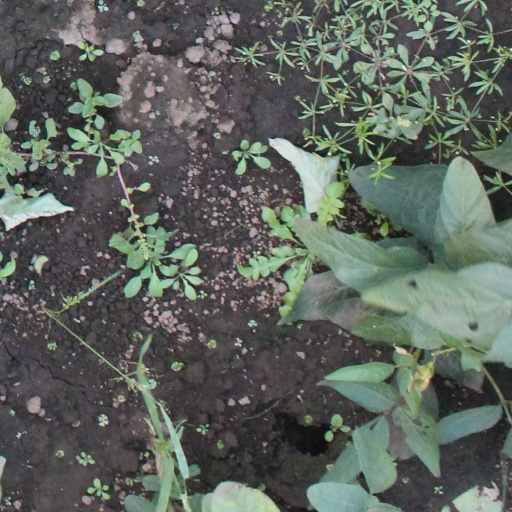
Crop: soybean